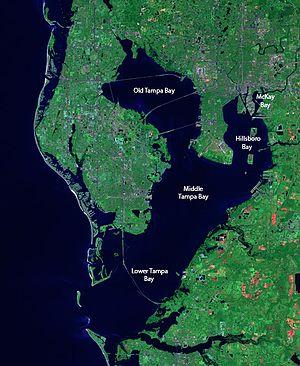
La baie de Tampa est un grand port naturel et un estuaire situé le long du golfe du Mexique sur la côte ouest de la Floride, comprenant Old Tampa Bay, Hillsborough Bay, McKay Bay, Middle Tampa Bay et Lower Tampa Bay. Elle est bordée notamment par Tampa et St. Petersburg, ainsi que de nombreuses autres villes de l'aire urbaine de Tampa Bay. On y trouve des plages de sable blanc somptueuses et très larges.